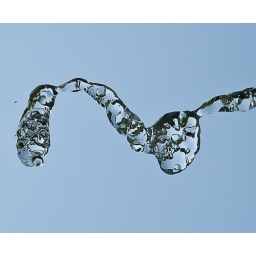
A jet of water against the sky - high speed photograph